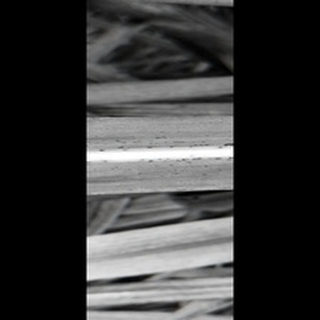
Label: sugarcane_rust